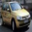
Label: automobile